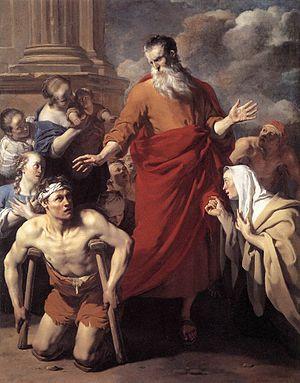
Lystre était, dans l'Antiquité, une ville de Lycaonie en Asie mineure, dans la moderne Turquie. Aujourd’hui en ruine, l’ancienne ville est mentionnée plusieurs fois dans le livre des Actes des Apôtres du Nouveau Testament, car visitée par l’apôtre Saint Paul et deux compagnons.